John Knox

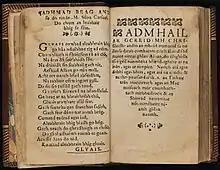
Frontispiece to the Scots Gaelic translation of John Knox's Liturgy, 1567

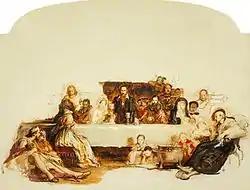
Study for "John Knox Dispensing the Sacrament at Calder House" by David Wilkie. The work was intended as a companion to Wilkie's "Preaching of Knox before the Lords of the Congregation" above.

In England, Knox met his wife, Margery Bowes (died ). Her father, Richard Bowes (died 1558), was a descendant of an old Durham family and her mother, Elizabeth Aske, was an heiress of a Yorkshire family, the Askes of Richmondshire. Elizabeth presumably met Knox when he was employed in Berwick. Several letters reveal a close friendship between them. It is not recorded when Knox married Margery Bowes. Knox attempted to obtain the consent of the Bowes family, but her father and her brother Robert Bowes were opposed to the marriage.